Snow fence

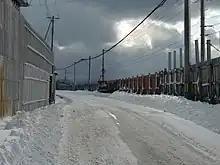
Yukigakoi (Old type snow fence in Japan)

In Tohoku and Hokkaido of Japan, especially in areas with strong wind and snow, such as the coastal areas of the Sea of Japan and the plains, structures that lead to snow fences called "Yukigakoi" made of reeds, chives, and wooden boards have been made for a long time. Even now, the culture of making "Yukigakoi" can be seen in some areas such as Hokkaido.